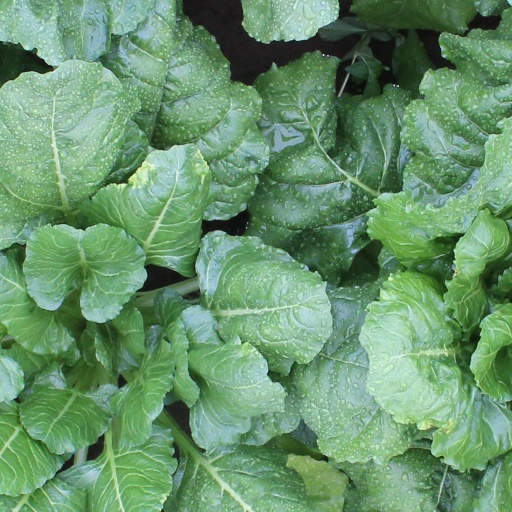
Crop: sugar beet